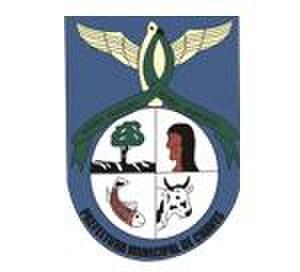
Chaves est une municipalité située dans l'État du Pará.